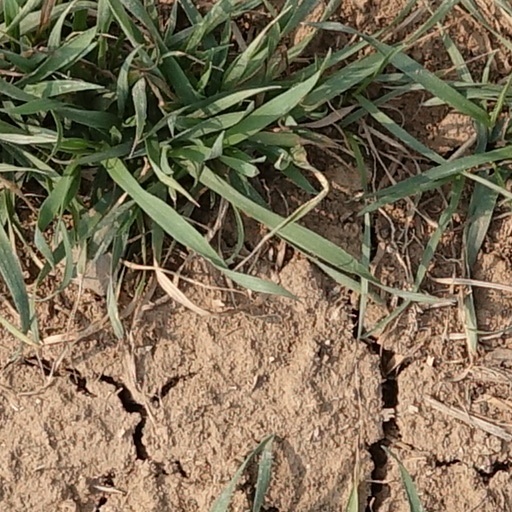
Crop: wheat